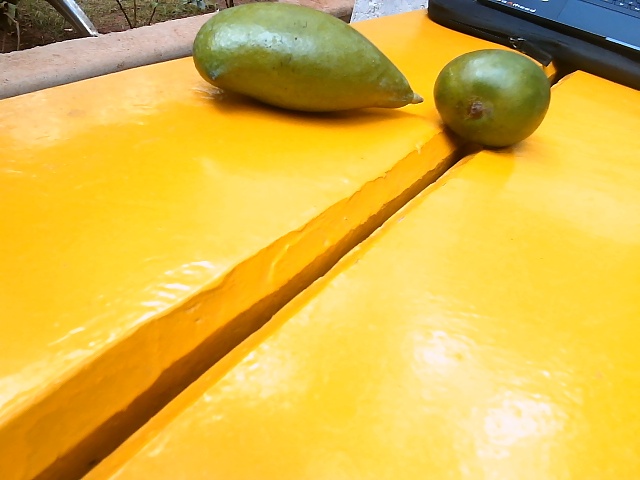
Label: Raw_Mango